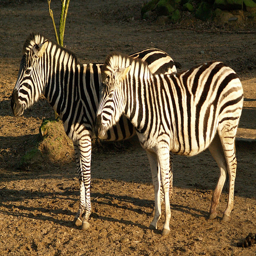
Two zebras that are walking in the dirt.
A couple of zebra standing on top of a dirt field.
Two zebras standing next to each other in the grass.
There are two zebras standing next to each other.
Two zebras standing in the dirt near each other.